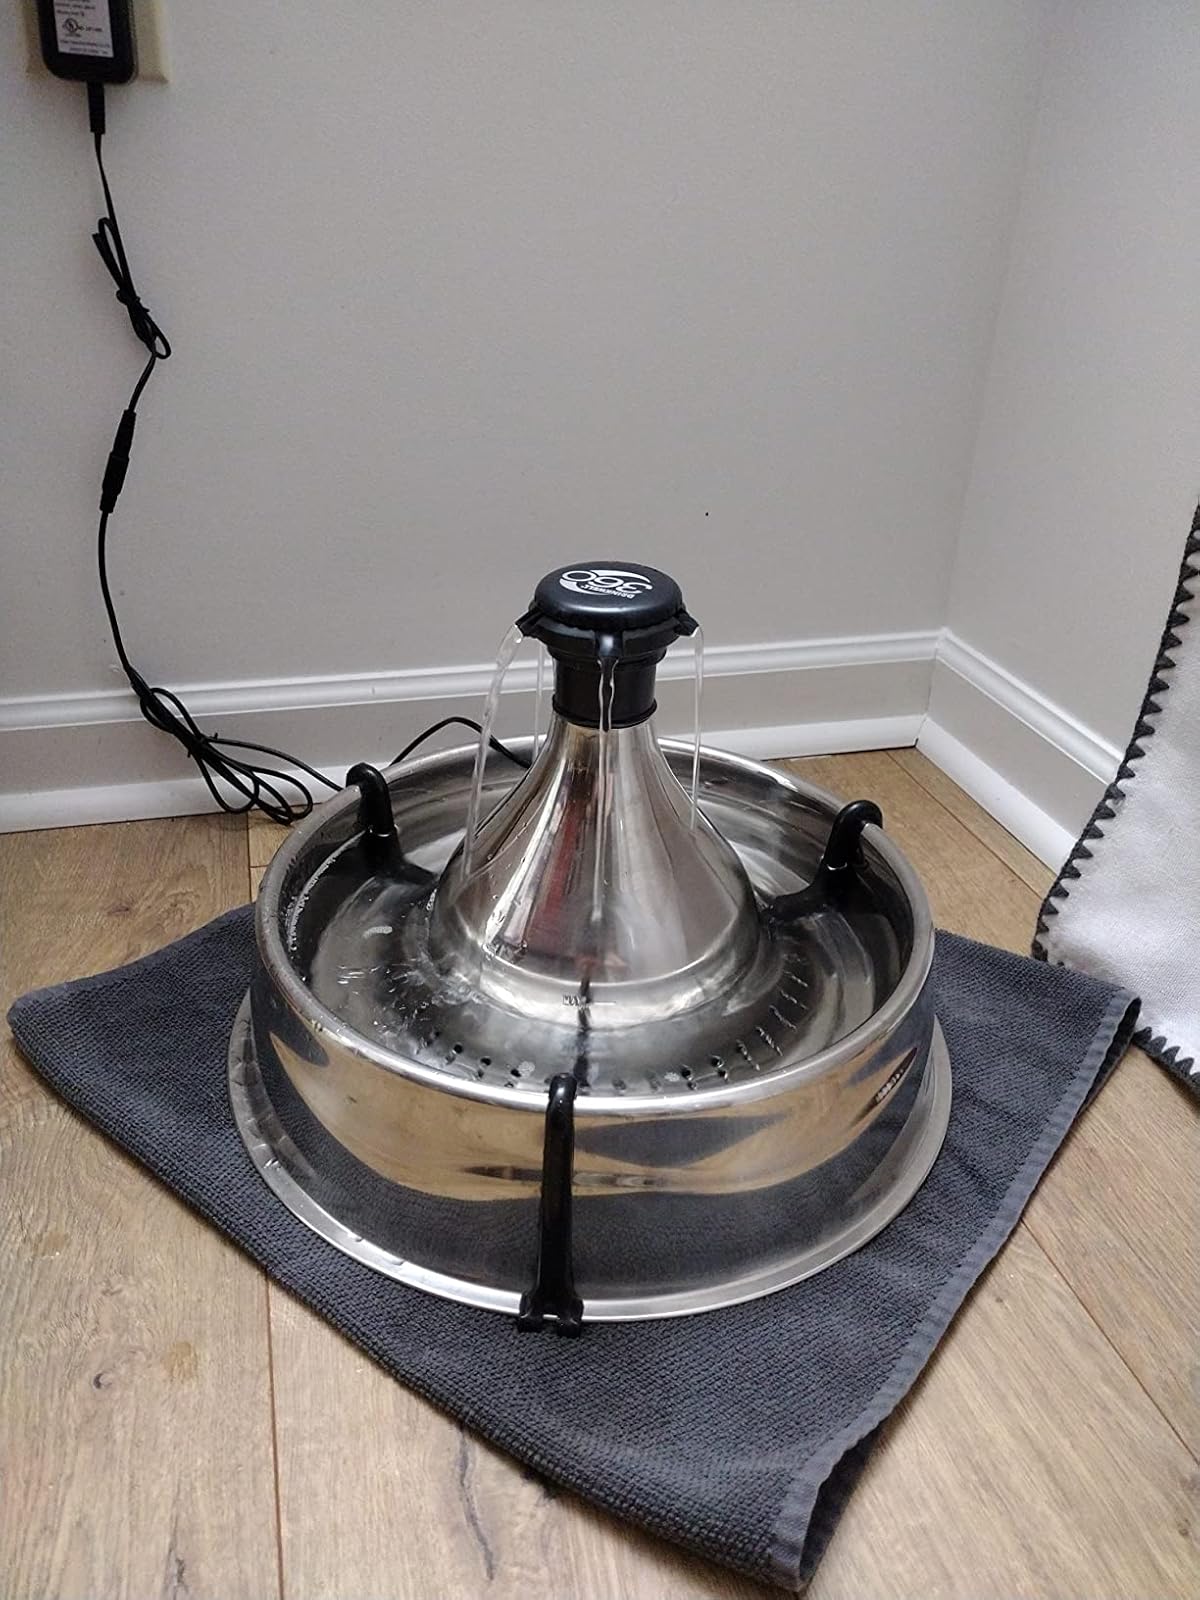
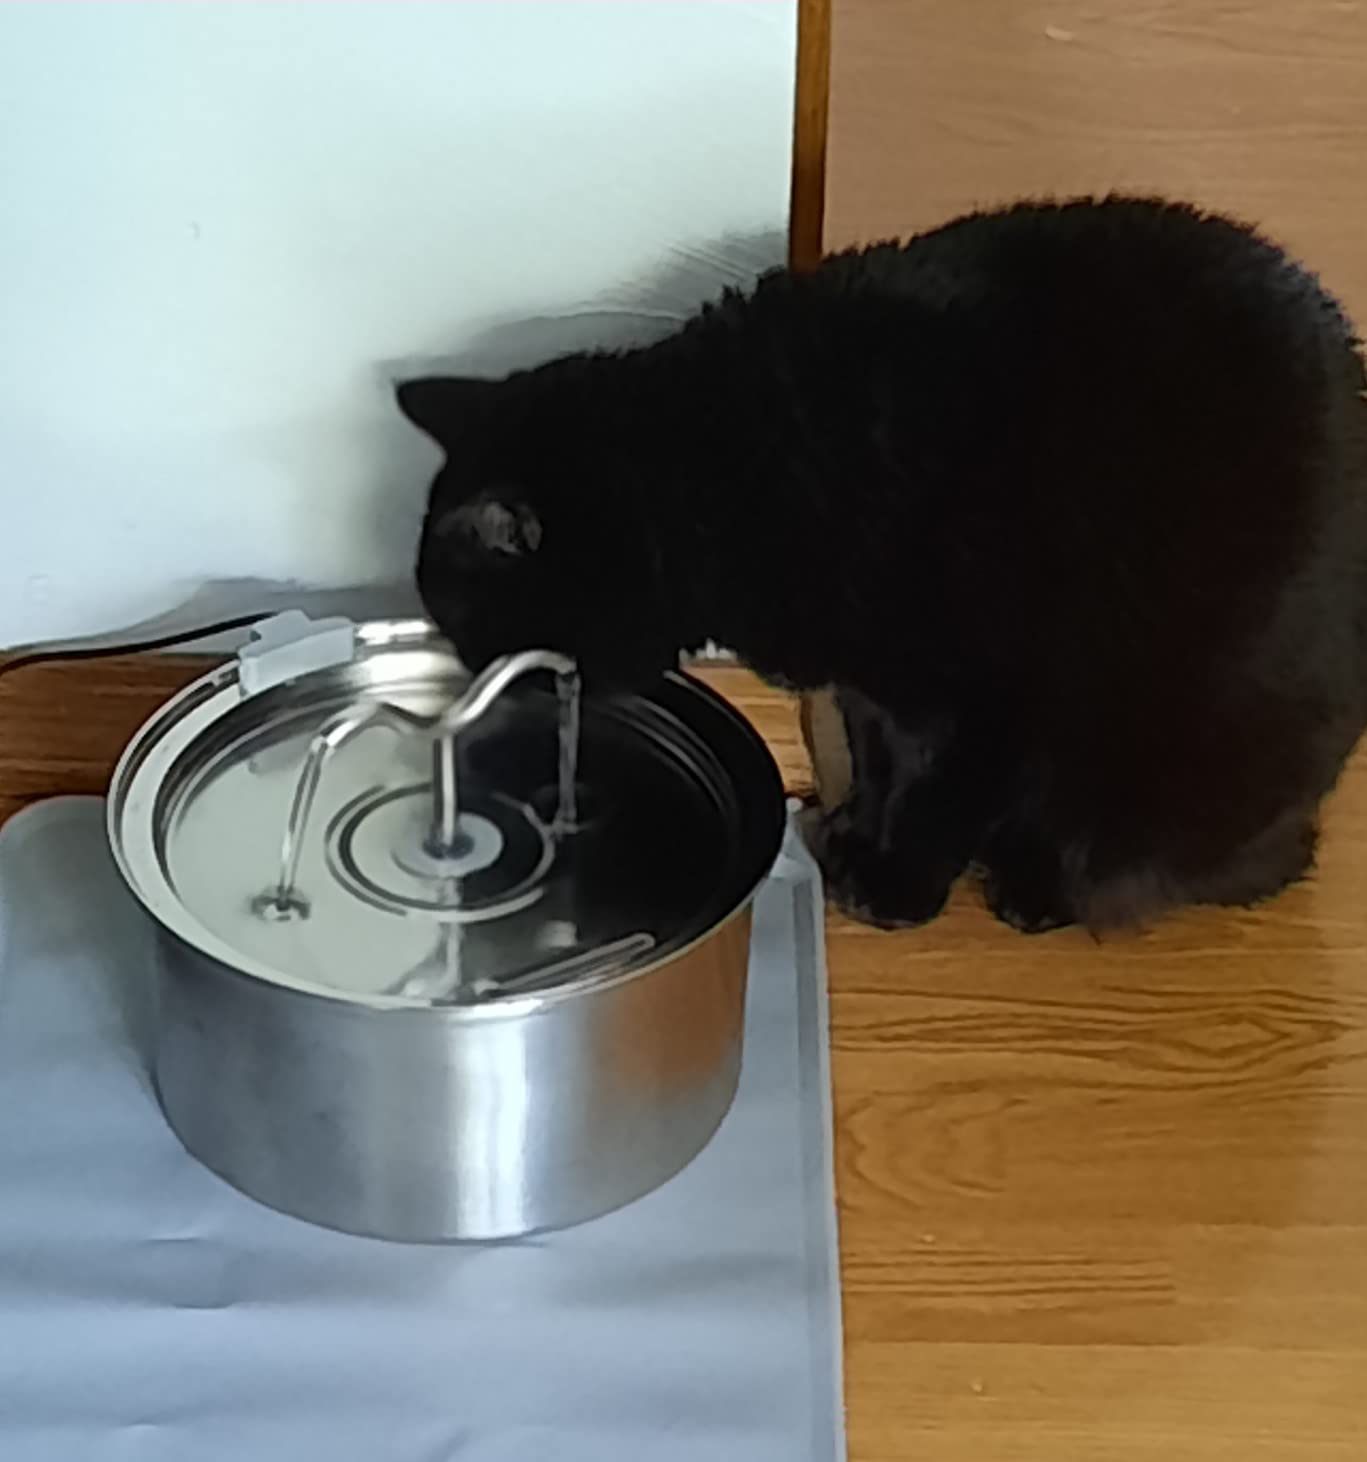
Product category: items_bowl
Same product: no